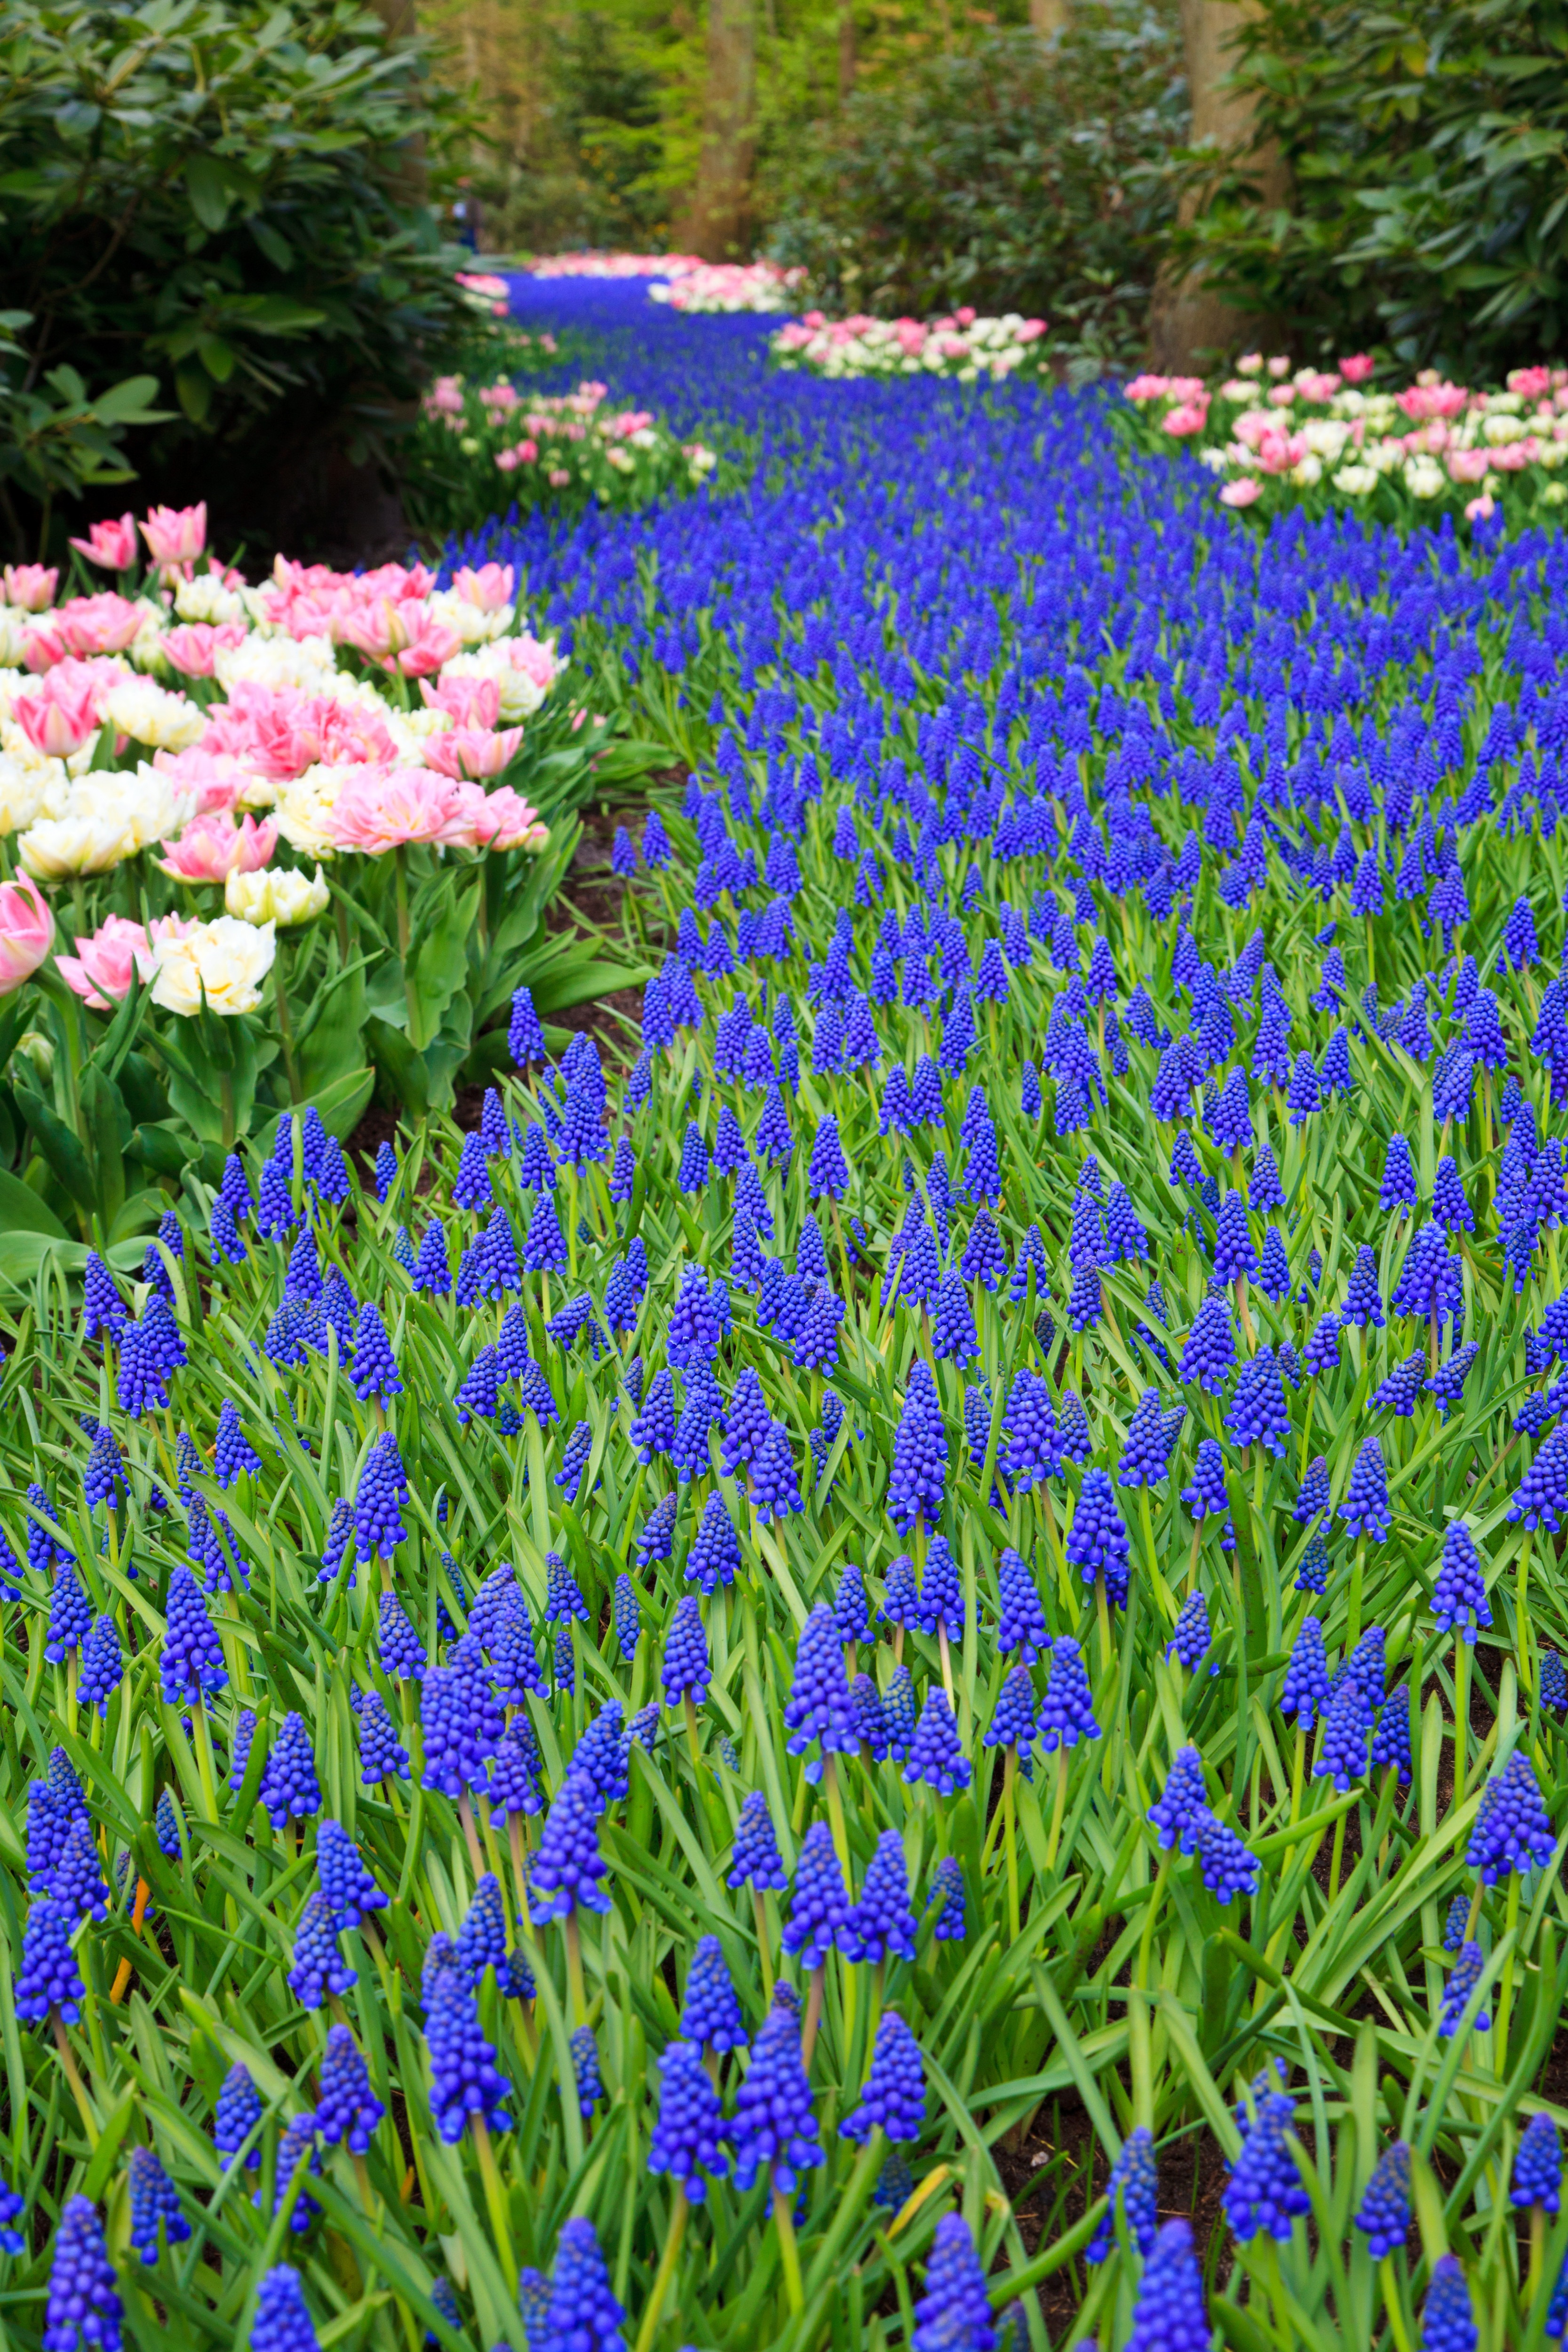
nature, plant, grape, field, meadow, flower, bloom, tulip, spring, park, blooming, blue, garden, pink, wildflower, holland, netherlands, dutch, beautiful, bluebonnet, tulips, hyacinth, lupin, flowering plant, land plant, english lavender